Sultan Abdul Samad Building

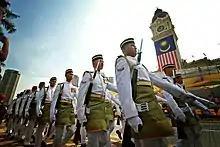
A march past on Malaysia Day

Topped by a shiny copper dome and a 41-metre-high clock tower, it is a major landmark in the city. The clock tower houses a one-ton bell clock that strikes on the hour and half-hour.